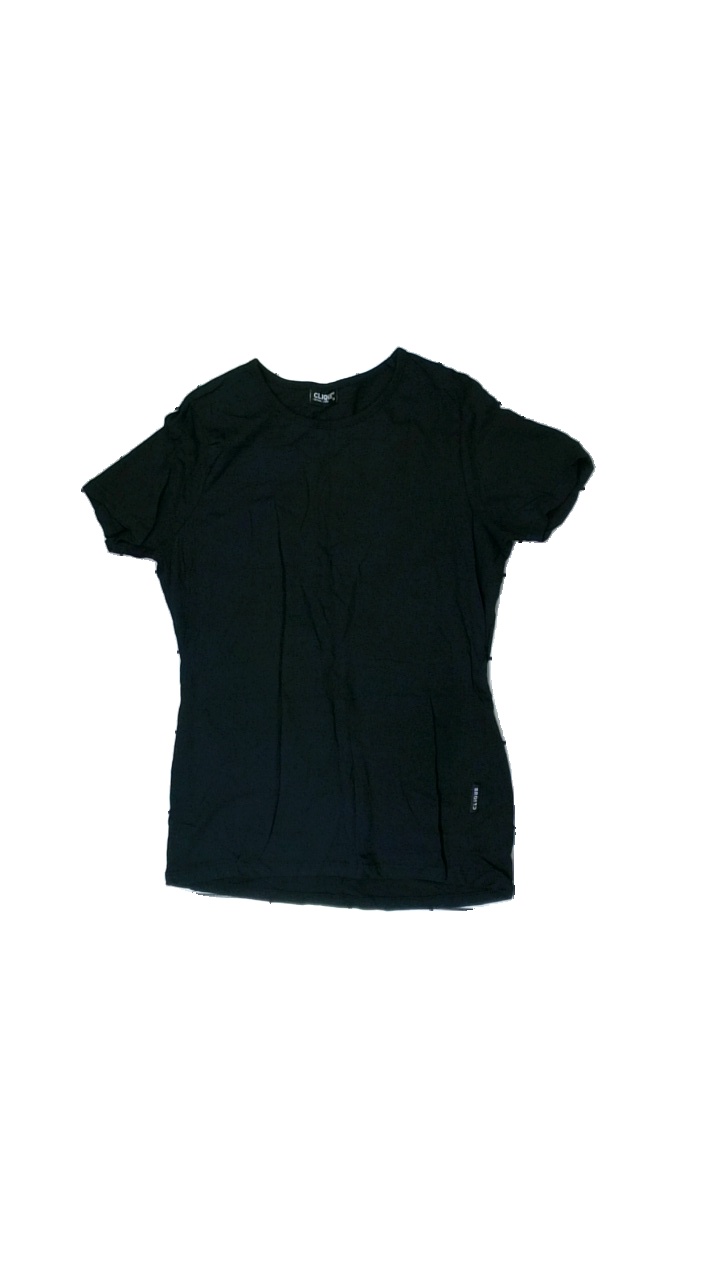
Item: T-shirt (Ladies)
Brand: Clique
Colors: Black
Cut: Regular, C-collar
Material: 100% cotton
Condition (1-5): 3
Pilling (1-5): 5
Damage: color washed out
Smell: Minor
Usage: Recycle
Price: <50